Jean Gordon, Countess of Bothwell

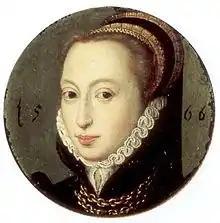
Miniature portrait of Jean Gordon, Countess of Bothwell, 1566

Jean Gordon, Countess of Bothwell (1546 – 14 May 1629) was a wealthy Scottish noblewoman and the second wife of James Hepburn, 4th Earl of Bothwell. He became, after his divorce from Lady Jean, the third husband of Mary, Queen of Scots. Lady Jean herself had a total of three husbands. Upon her second marriage, she became the Countess of Sutherland.